Frontier Corps Khyber Pakhtunkhwa (North)

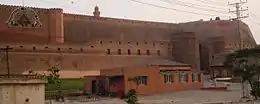
Frontier Corps headquarters in Bala Hisar Fort, Peshawar, Khyber Pakhtunkhwa, Pakistan

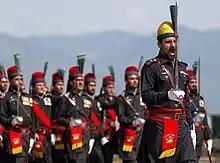
A contingent from Frontier Corps, Khyber Pakhtunkhwa marching in black security forces uniform

The Corps was divided into FC NWFP and FC Balochistan in 1974. The inspectors general listed below are from 1974 to 2017. For previous inspectors general, see the Frontier Corps article.